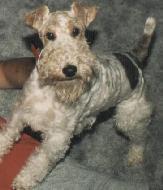
wire-haired_fox_terrier